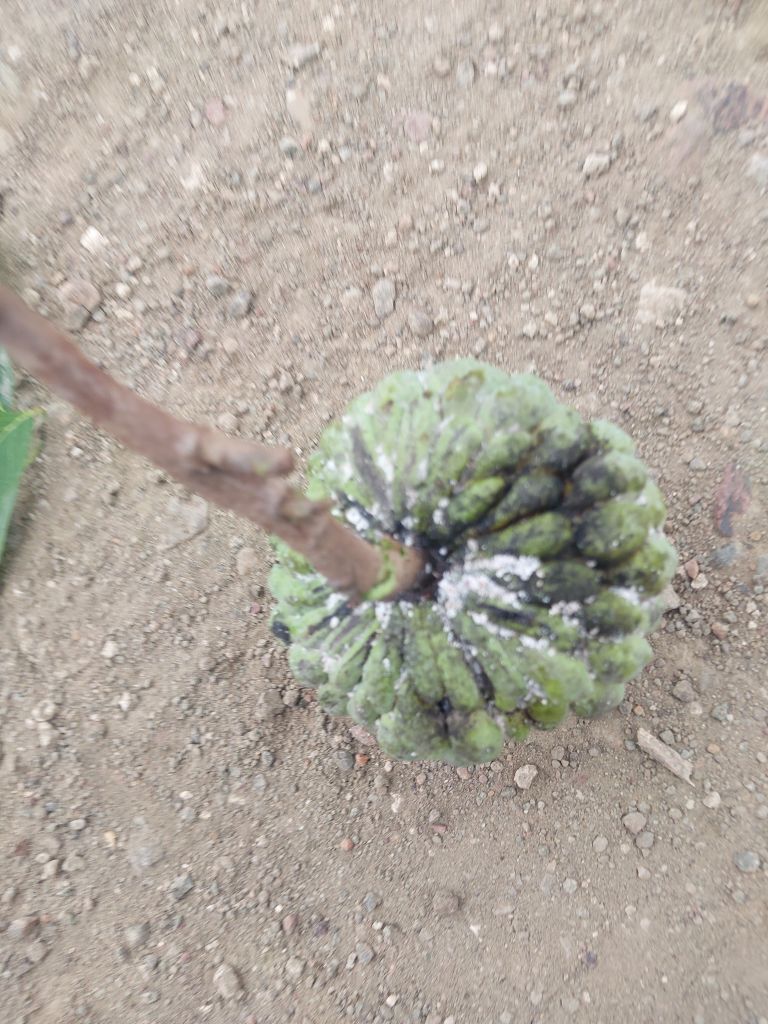
Disease label: Athracnose